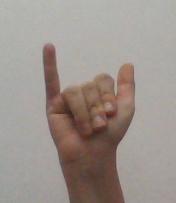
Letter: ya